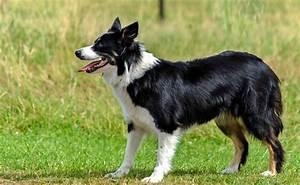
dog